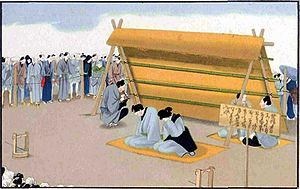
Offentlig ydmygelse / Skamfulde eksponeringer
Mand og kvinde gennemgår offentlig eksponering for ægteskabsbrud i Japan omkring 1860.
Offentlig ydmygelse er en skamfuld eksponering af en person, almindeligvis en gerningsmand eller en fange, især på en offentlig lokalitet. Det blev regelmæssigt brugt som afstraffelse i tidligere tider og praktiseres fortsat på forskellige måder i nyere tid.